Axel Echeverria

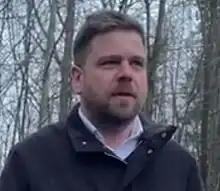

Inaki Axel Echeverría Stefanski (born 19 March 1980) is a Spanish-German politician of the Social Democratic Party (SPD) who has been serving as a member of the Bundestag from 2021 to 2025.